Jorge Sampaio

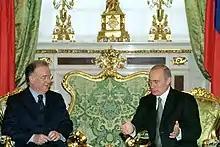
Sampaio with Russian president Vladimir Putin in October 2001 in Moscow

On 19 October 2000, Sampaio announced his candidacy in the 2001 presidential election. Sampaio won the election, defeating Joaquim Ferreira do Amaral with 2,401,015 votes (55.55%).